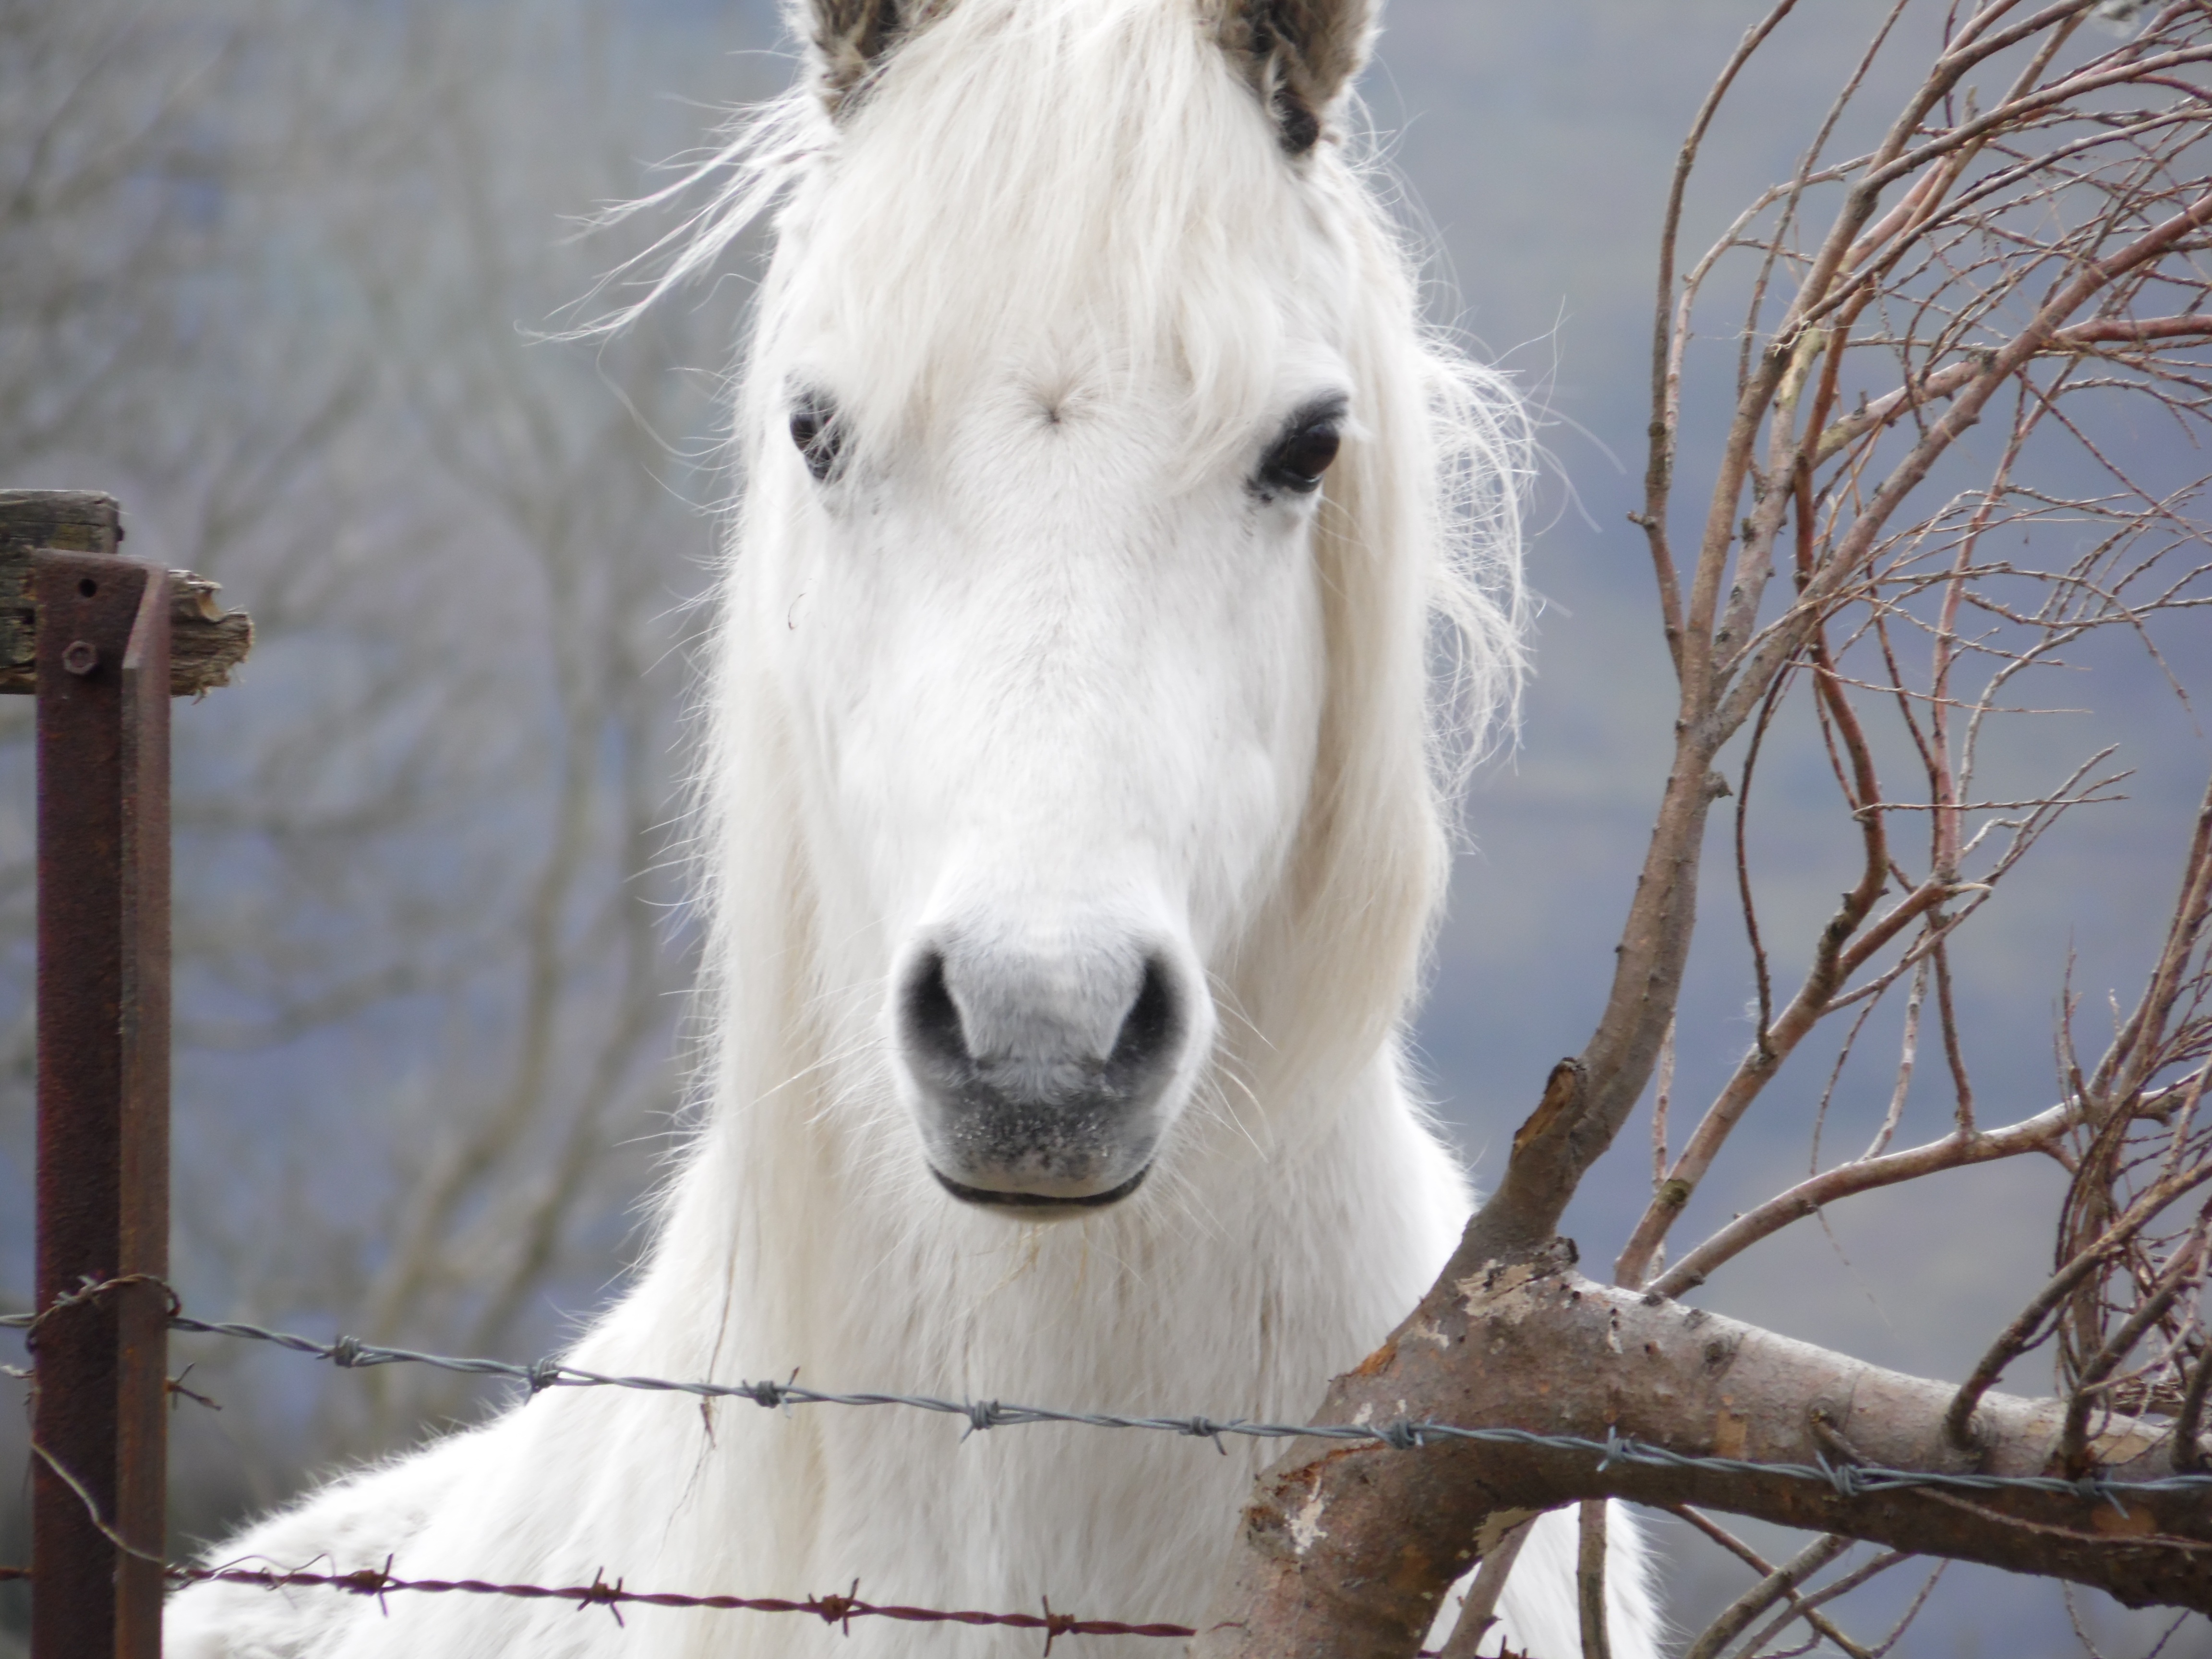
nature, winter, white, field, meadow, animal, horse, mammal, stallion, mane, equestrian, equine, pony, head, vertebrate, mare, breed, horse like mammal, mustang horse